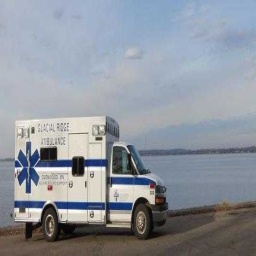
Label: ambulance